Princess Victoria Melita of Saxe-Coburg and Gotha

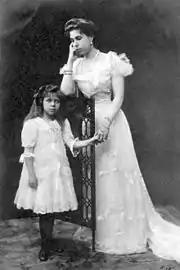
Victoria Melita and her daughter Princess Elisabeth of Hesse, who died in 1903 of typhoid fever.

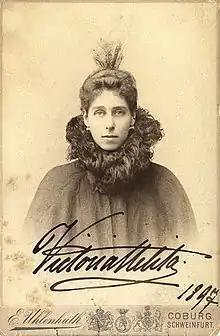
Victoria Melita in 1897

Victoria and Ernest's marriage suffered a further blow in 1897, when Victoria returned home from a visit to her sister Queen Marie of Romania and reportedly caught Ernest in bed with a male servant. She did not make her accusation public, but told a niece that "no boy was safe, from the stable hands to the kitchen help. He slept quite openly with them all." Queen Victoria was saddened when she heard of trouble in the marriage from Sir George Buchanan, her chargé d'affaires, but refused to consent to her grandchildren's divorce because of their daughter, Elisabeth. Efforts to rekindle the marriage failed and, when Queen Victoria died in January 1901, significant opposition to the end of the marriage was removed.